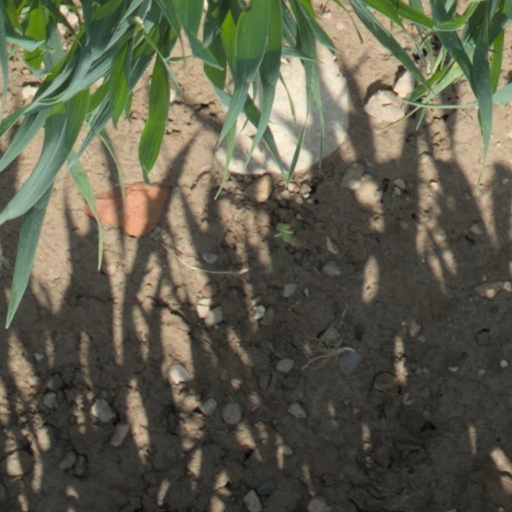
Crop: wheat